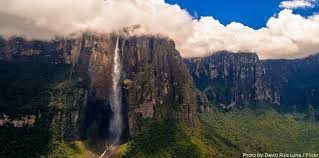
Landmark: Angel Falls